Flynn–Griffin Building

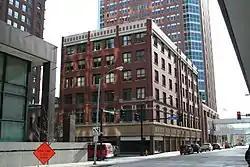

The Flynn–Griffin Building, also known as the Flynn Block, Peoples' Savings Bank Building, and the Edna M. Griffin Building, is a historic building located in Des Moines, Iowa, United States. It was listed on the National Register of Historic Places in 2016.